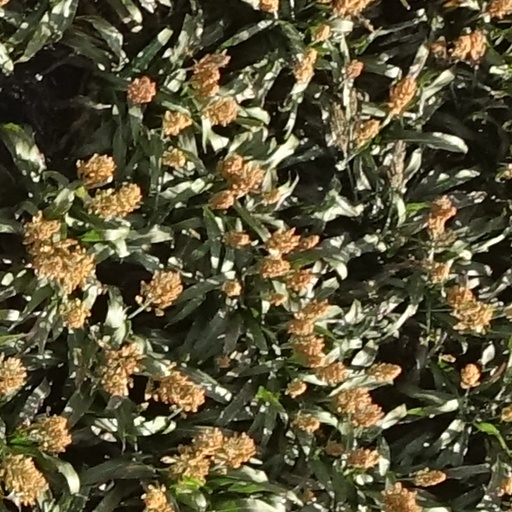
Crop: sorghum